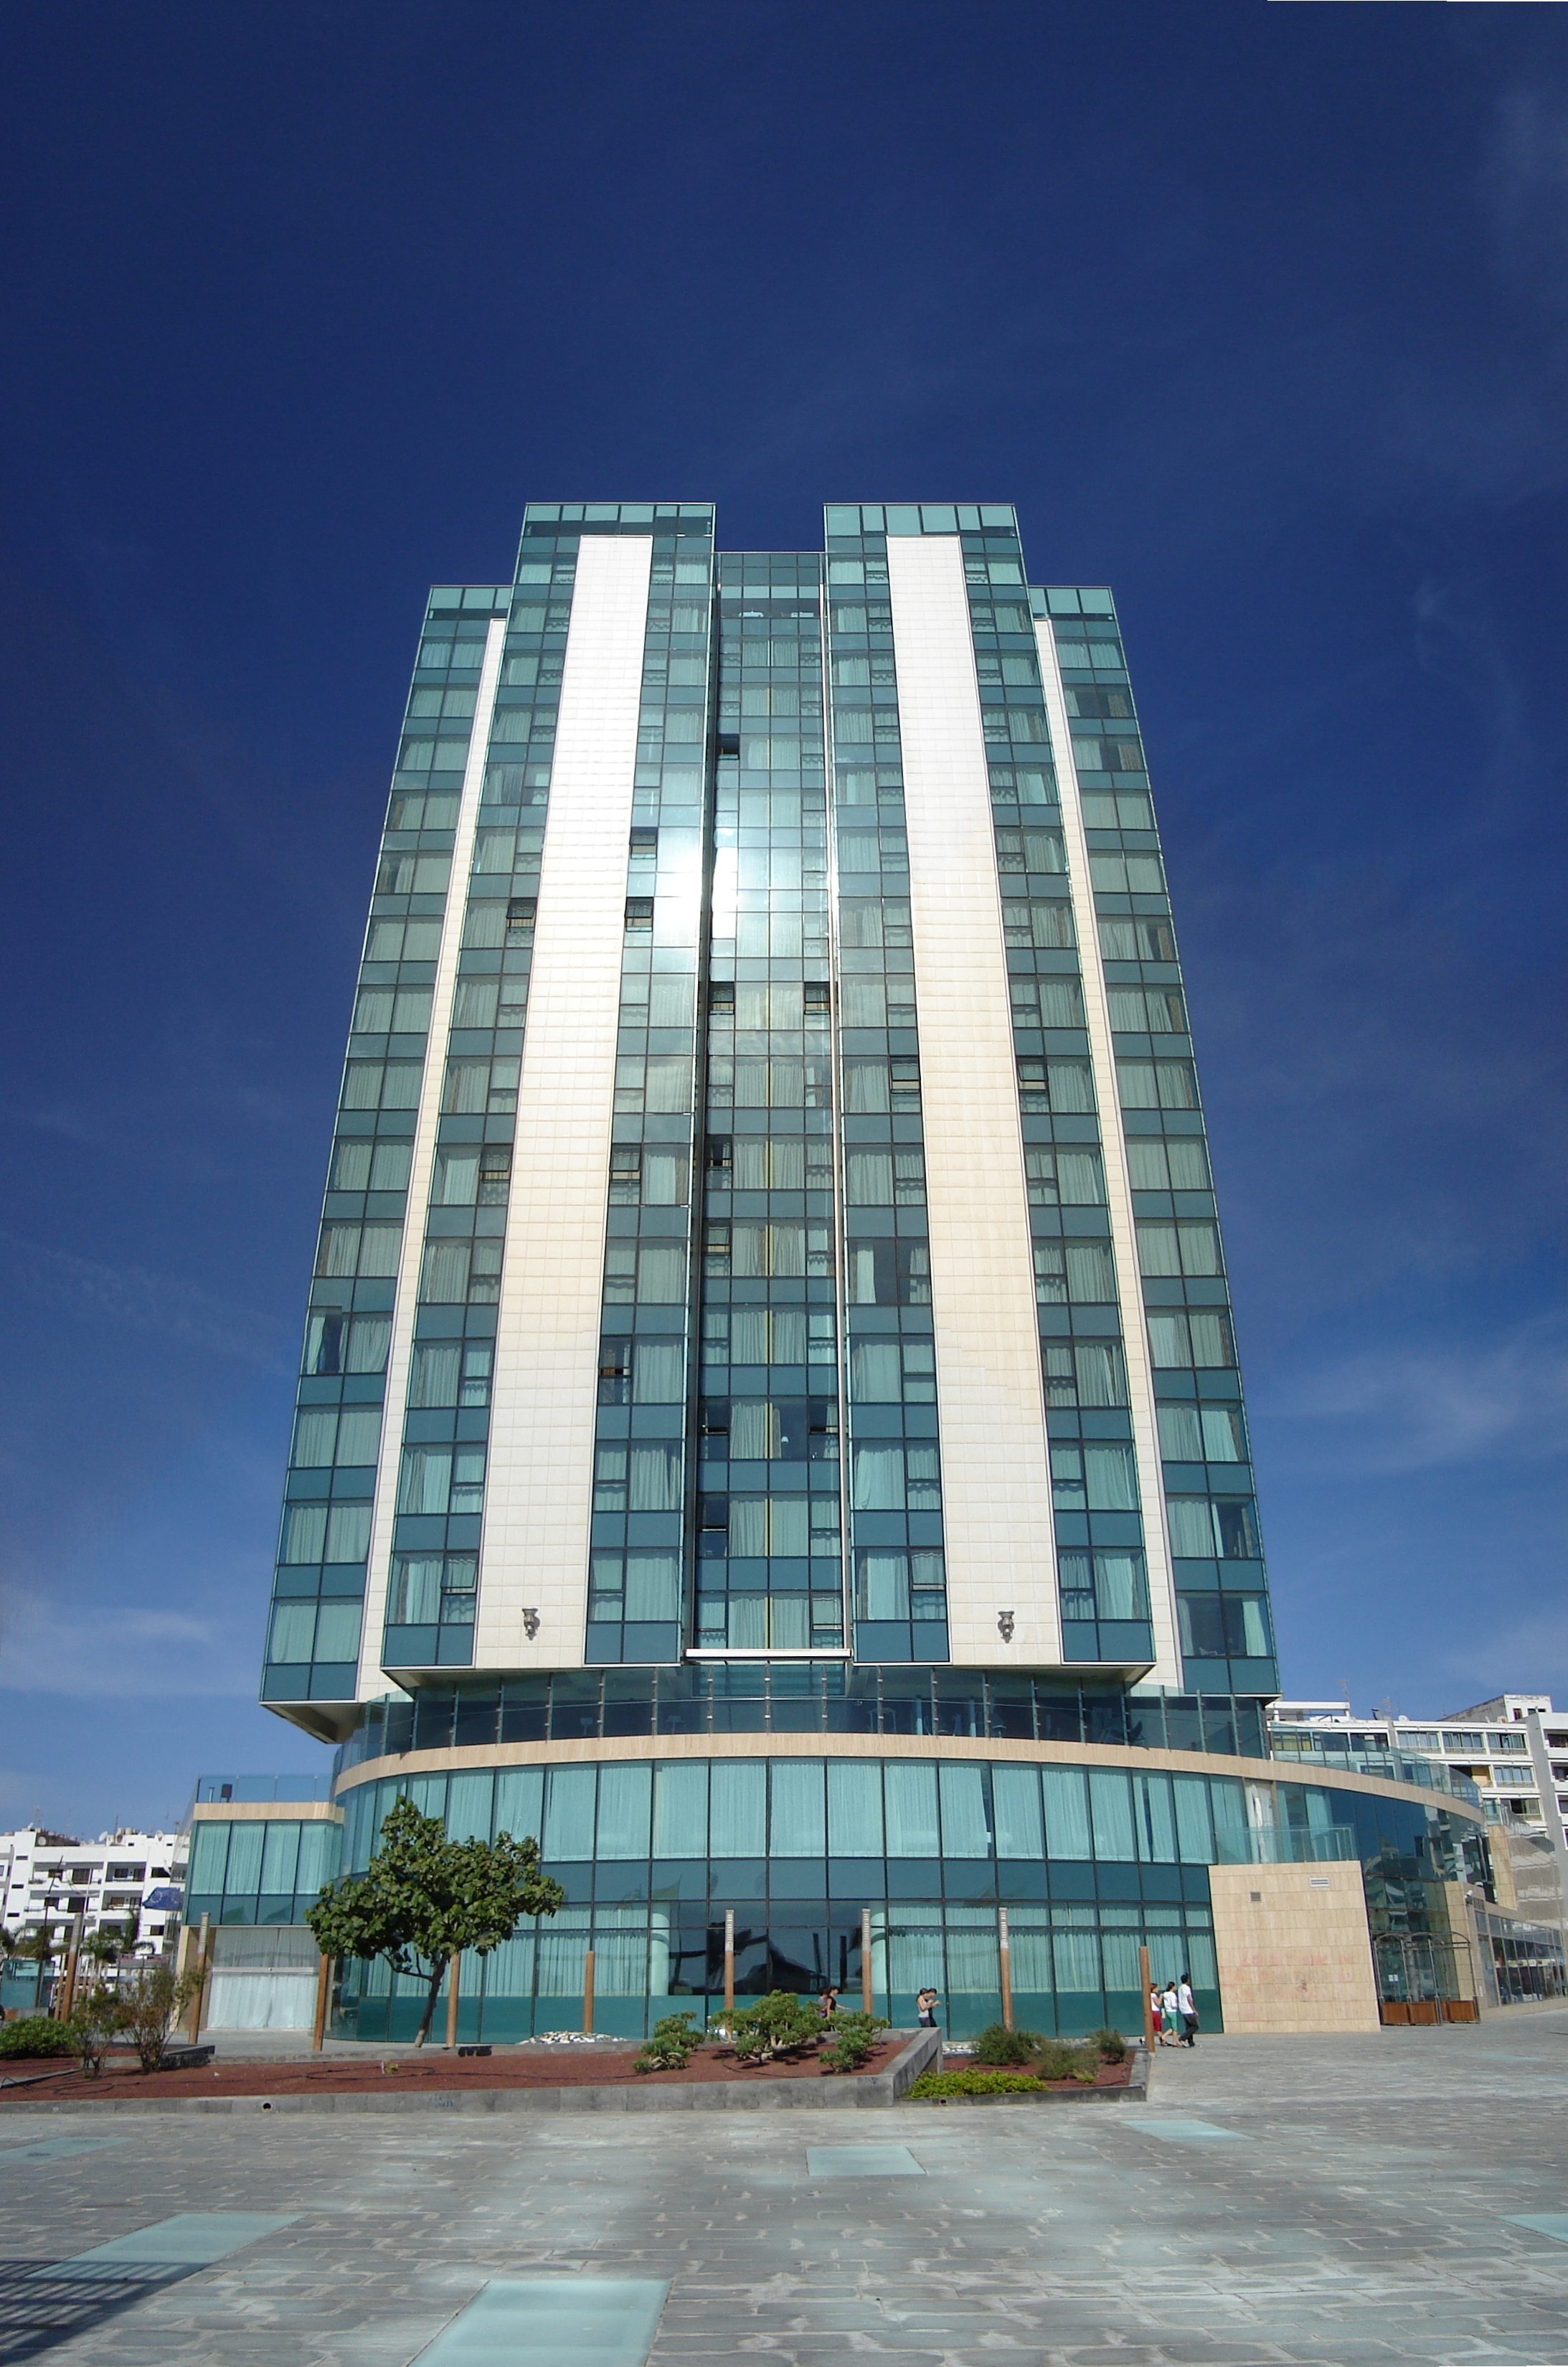
architecture, building, skyscraper, cityscape, downtown, tower, island, landmark, facade, tower block, headquarters, metropolis, condominium, lanzarote, atlantic ocean, arrecife, grand hotel, urban area, metropolitan area